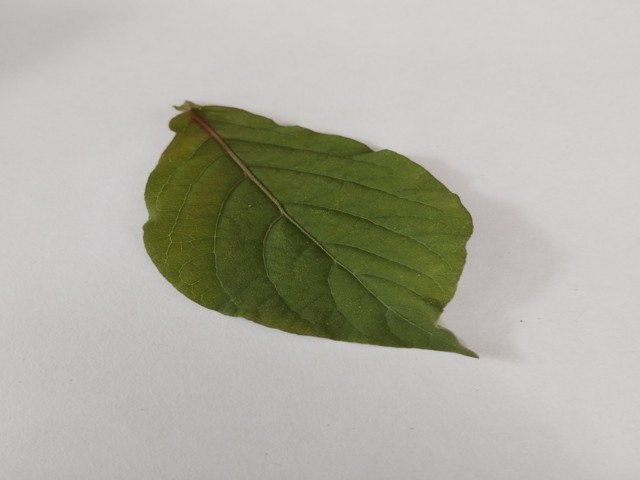
Plant: apang